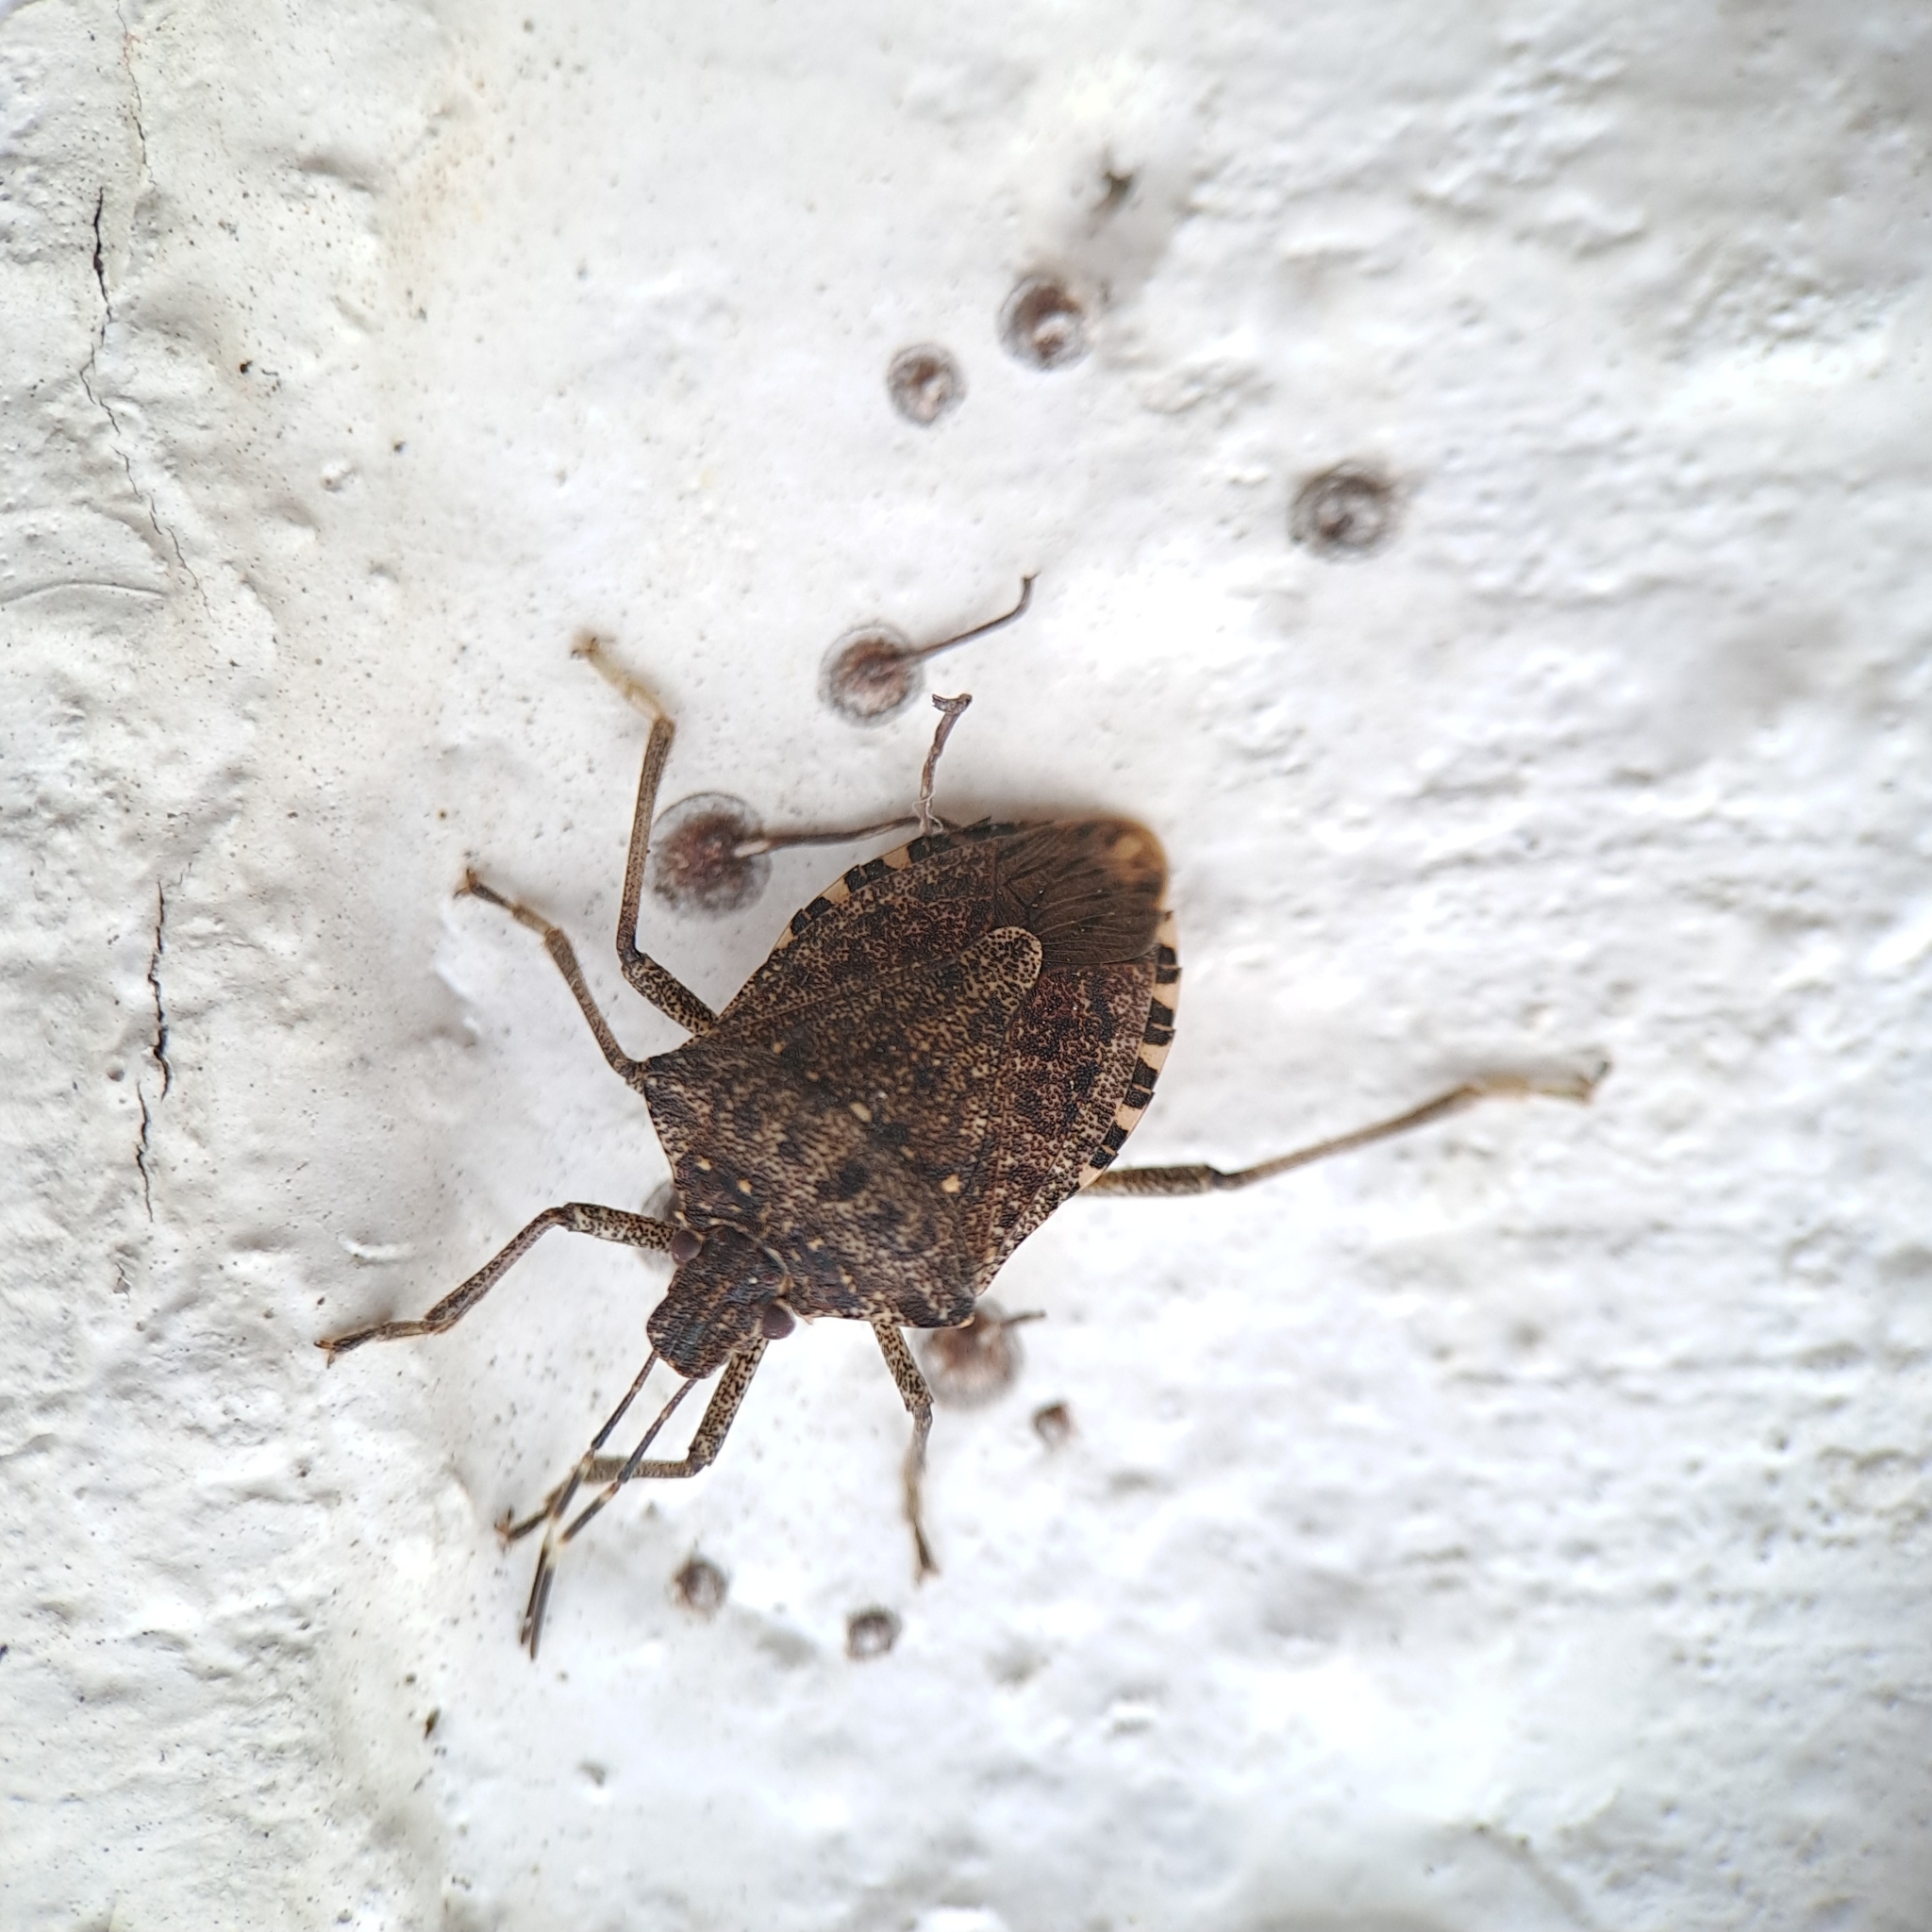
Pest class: stink_bug